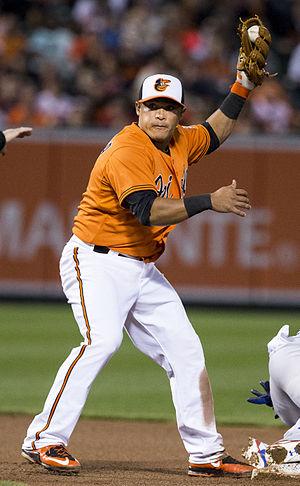
Everth Cabrera est un joueur de champ intérieur de la Ligue majeure de baseball. Il est présentement agent libre.